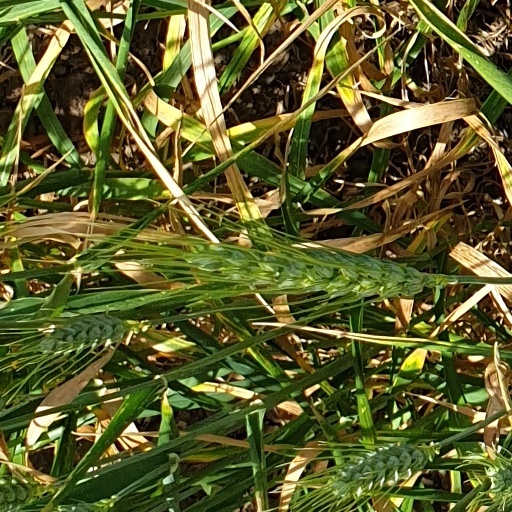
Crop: wheat